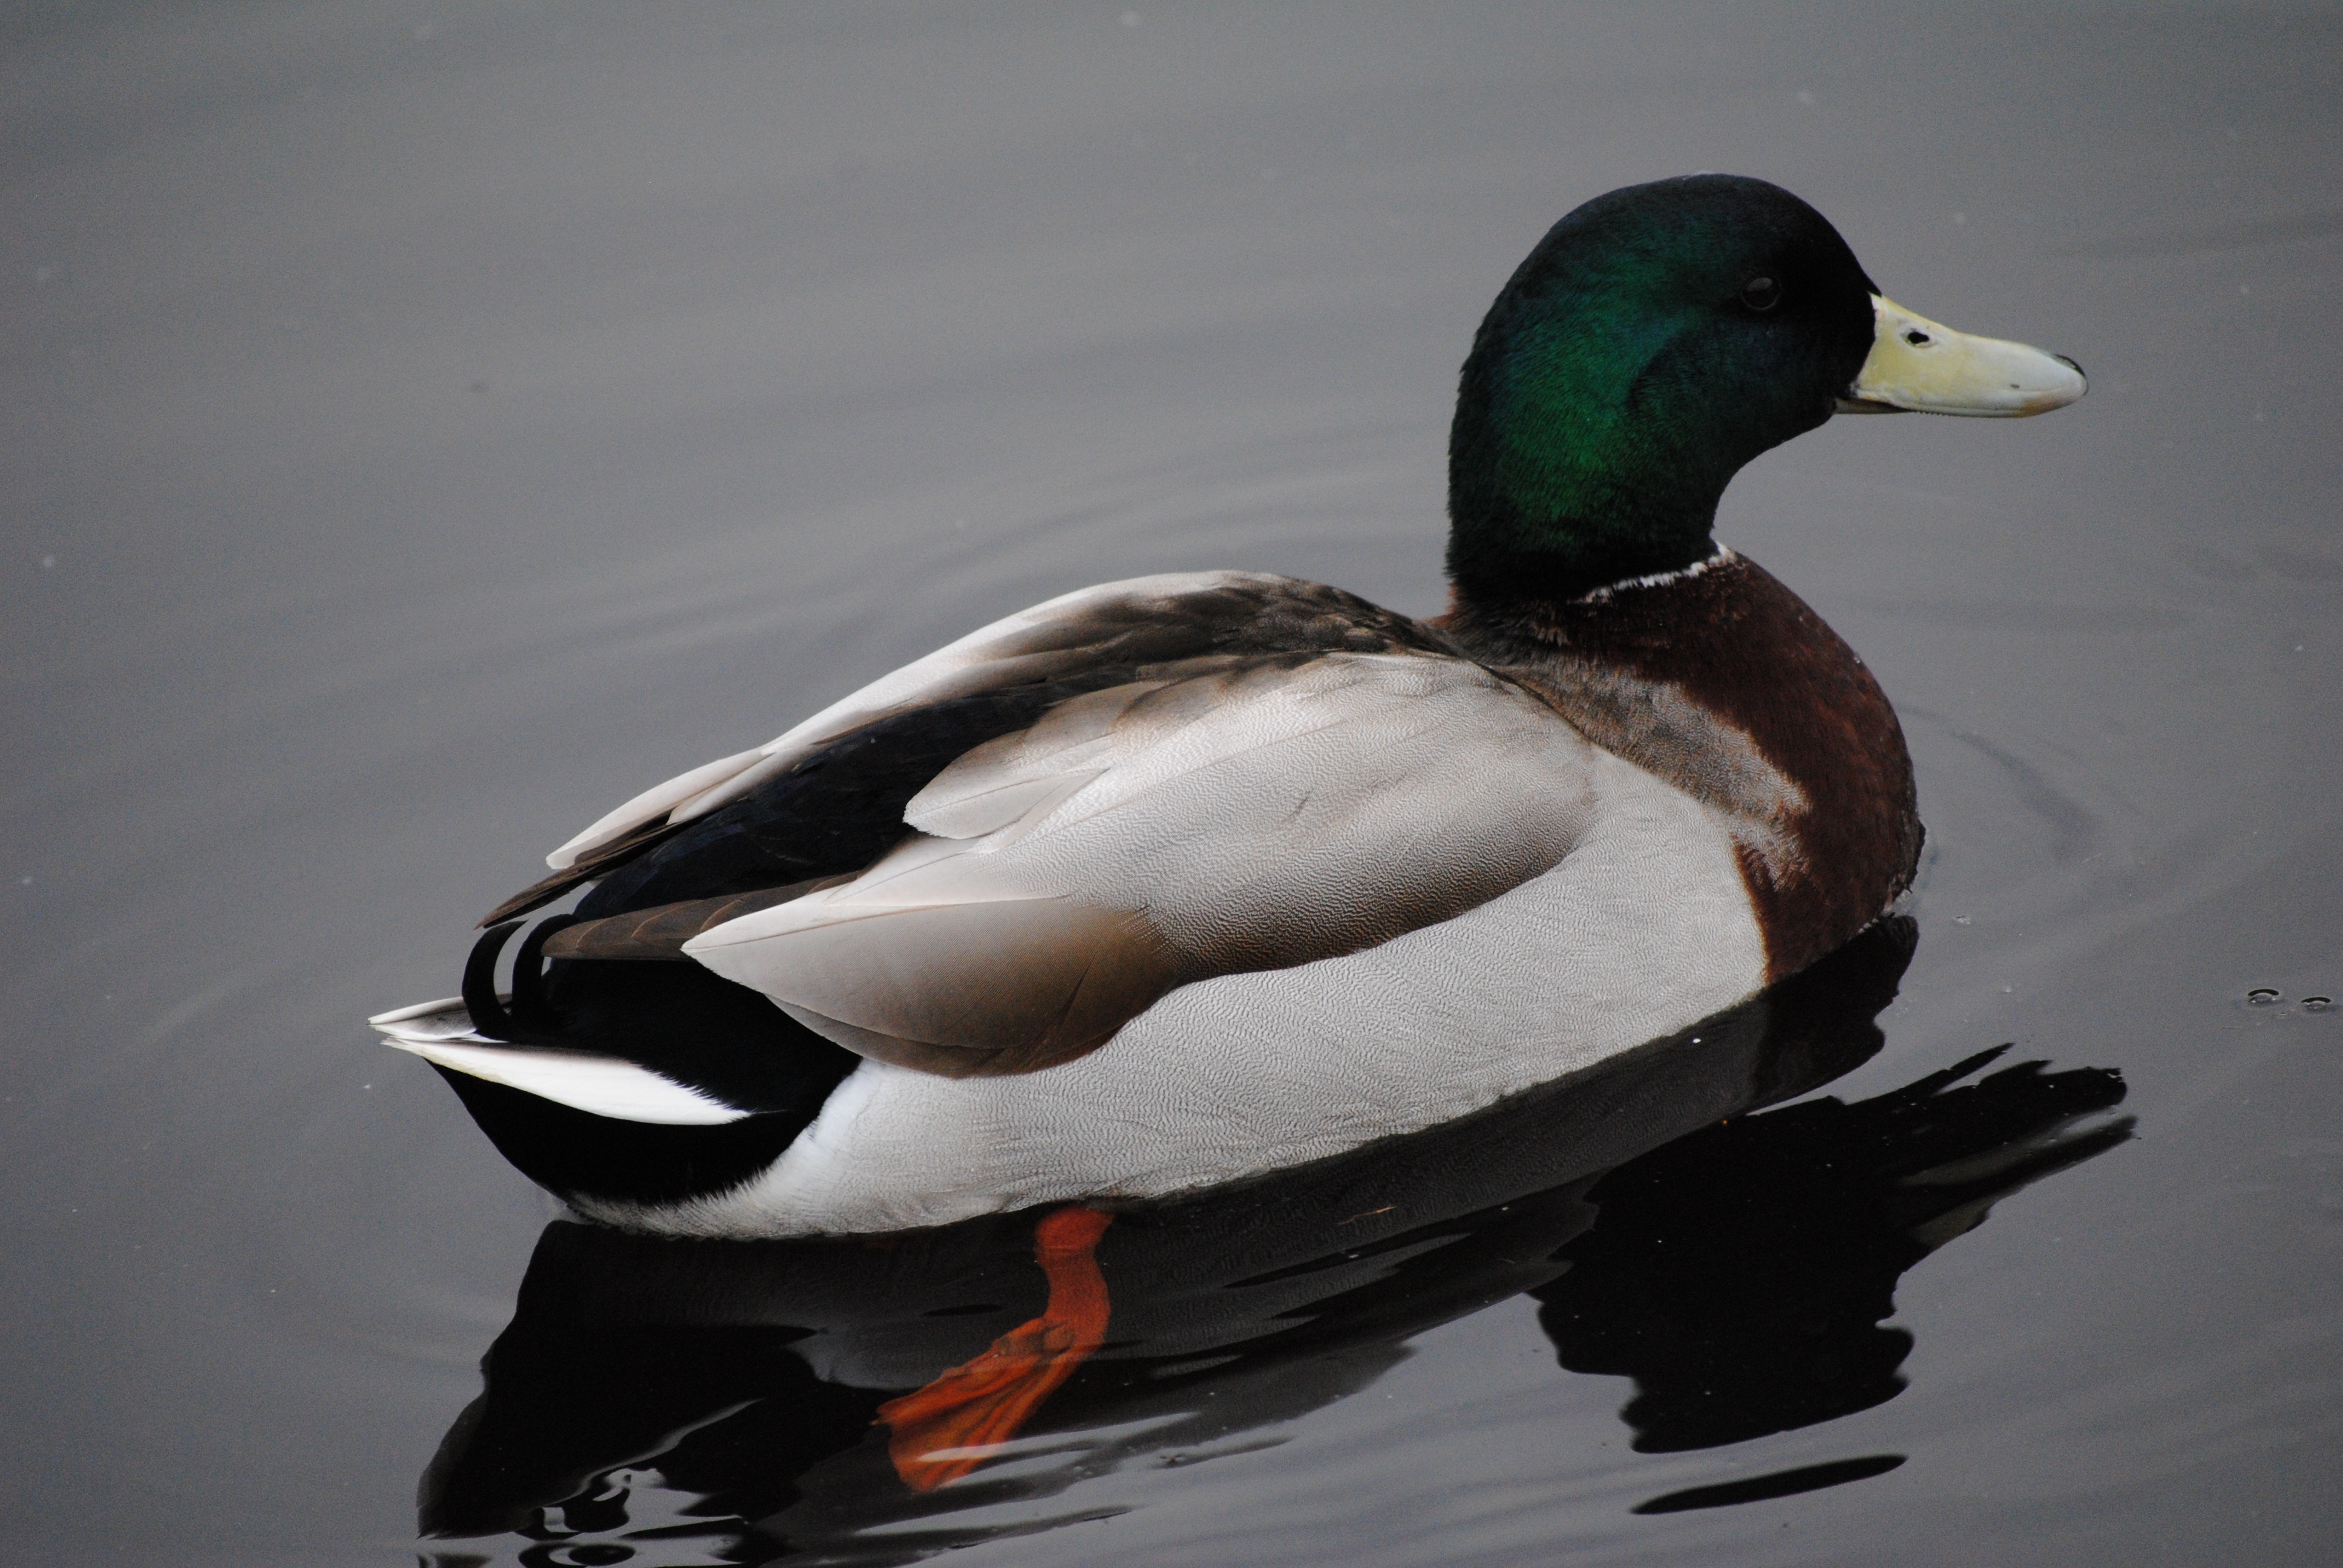
water, nature, outdoor, bird, wing, lake, river, wildlife, wild, green, reflection, beak, colorful, swimming, duck, feathers, vertebrate, waterfowl, water bird, mallard, canard, ducks geese and swans